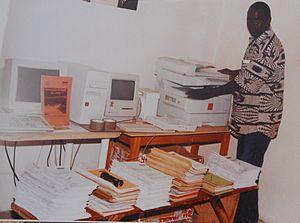
Impression de manuels sans frontières dans la micro-imprimerie de l'association de Ouagadougou
Manuels sans frontières est une association humanitaire de type loi française de 1901.